Mark Beard (artist)

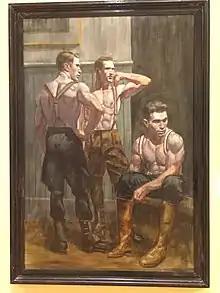
Mattatuck Museum 19 - Mark Beard painting

Mark Beard (born 1956 in Salt Lake City) is an American artist. In addition to being a noted stage set designer., Beard works in prints, paint, and as a sculptor. His portraits, nudes, bronzes, and handicrafted books have been exhibited all over the world.